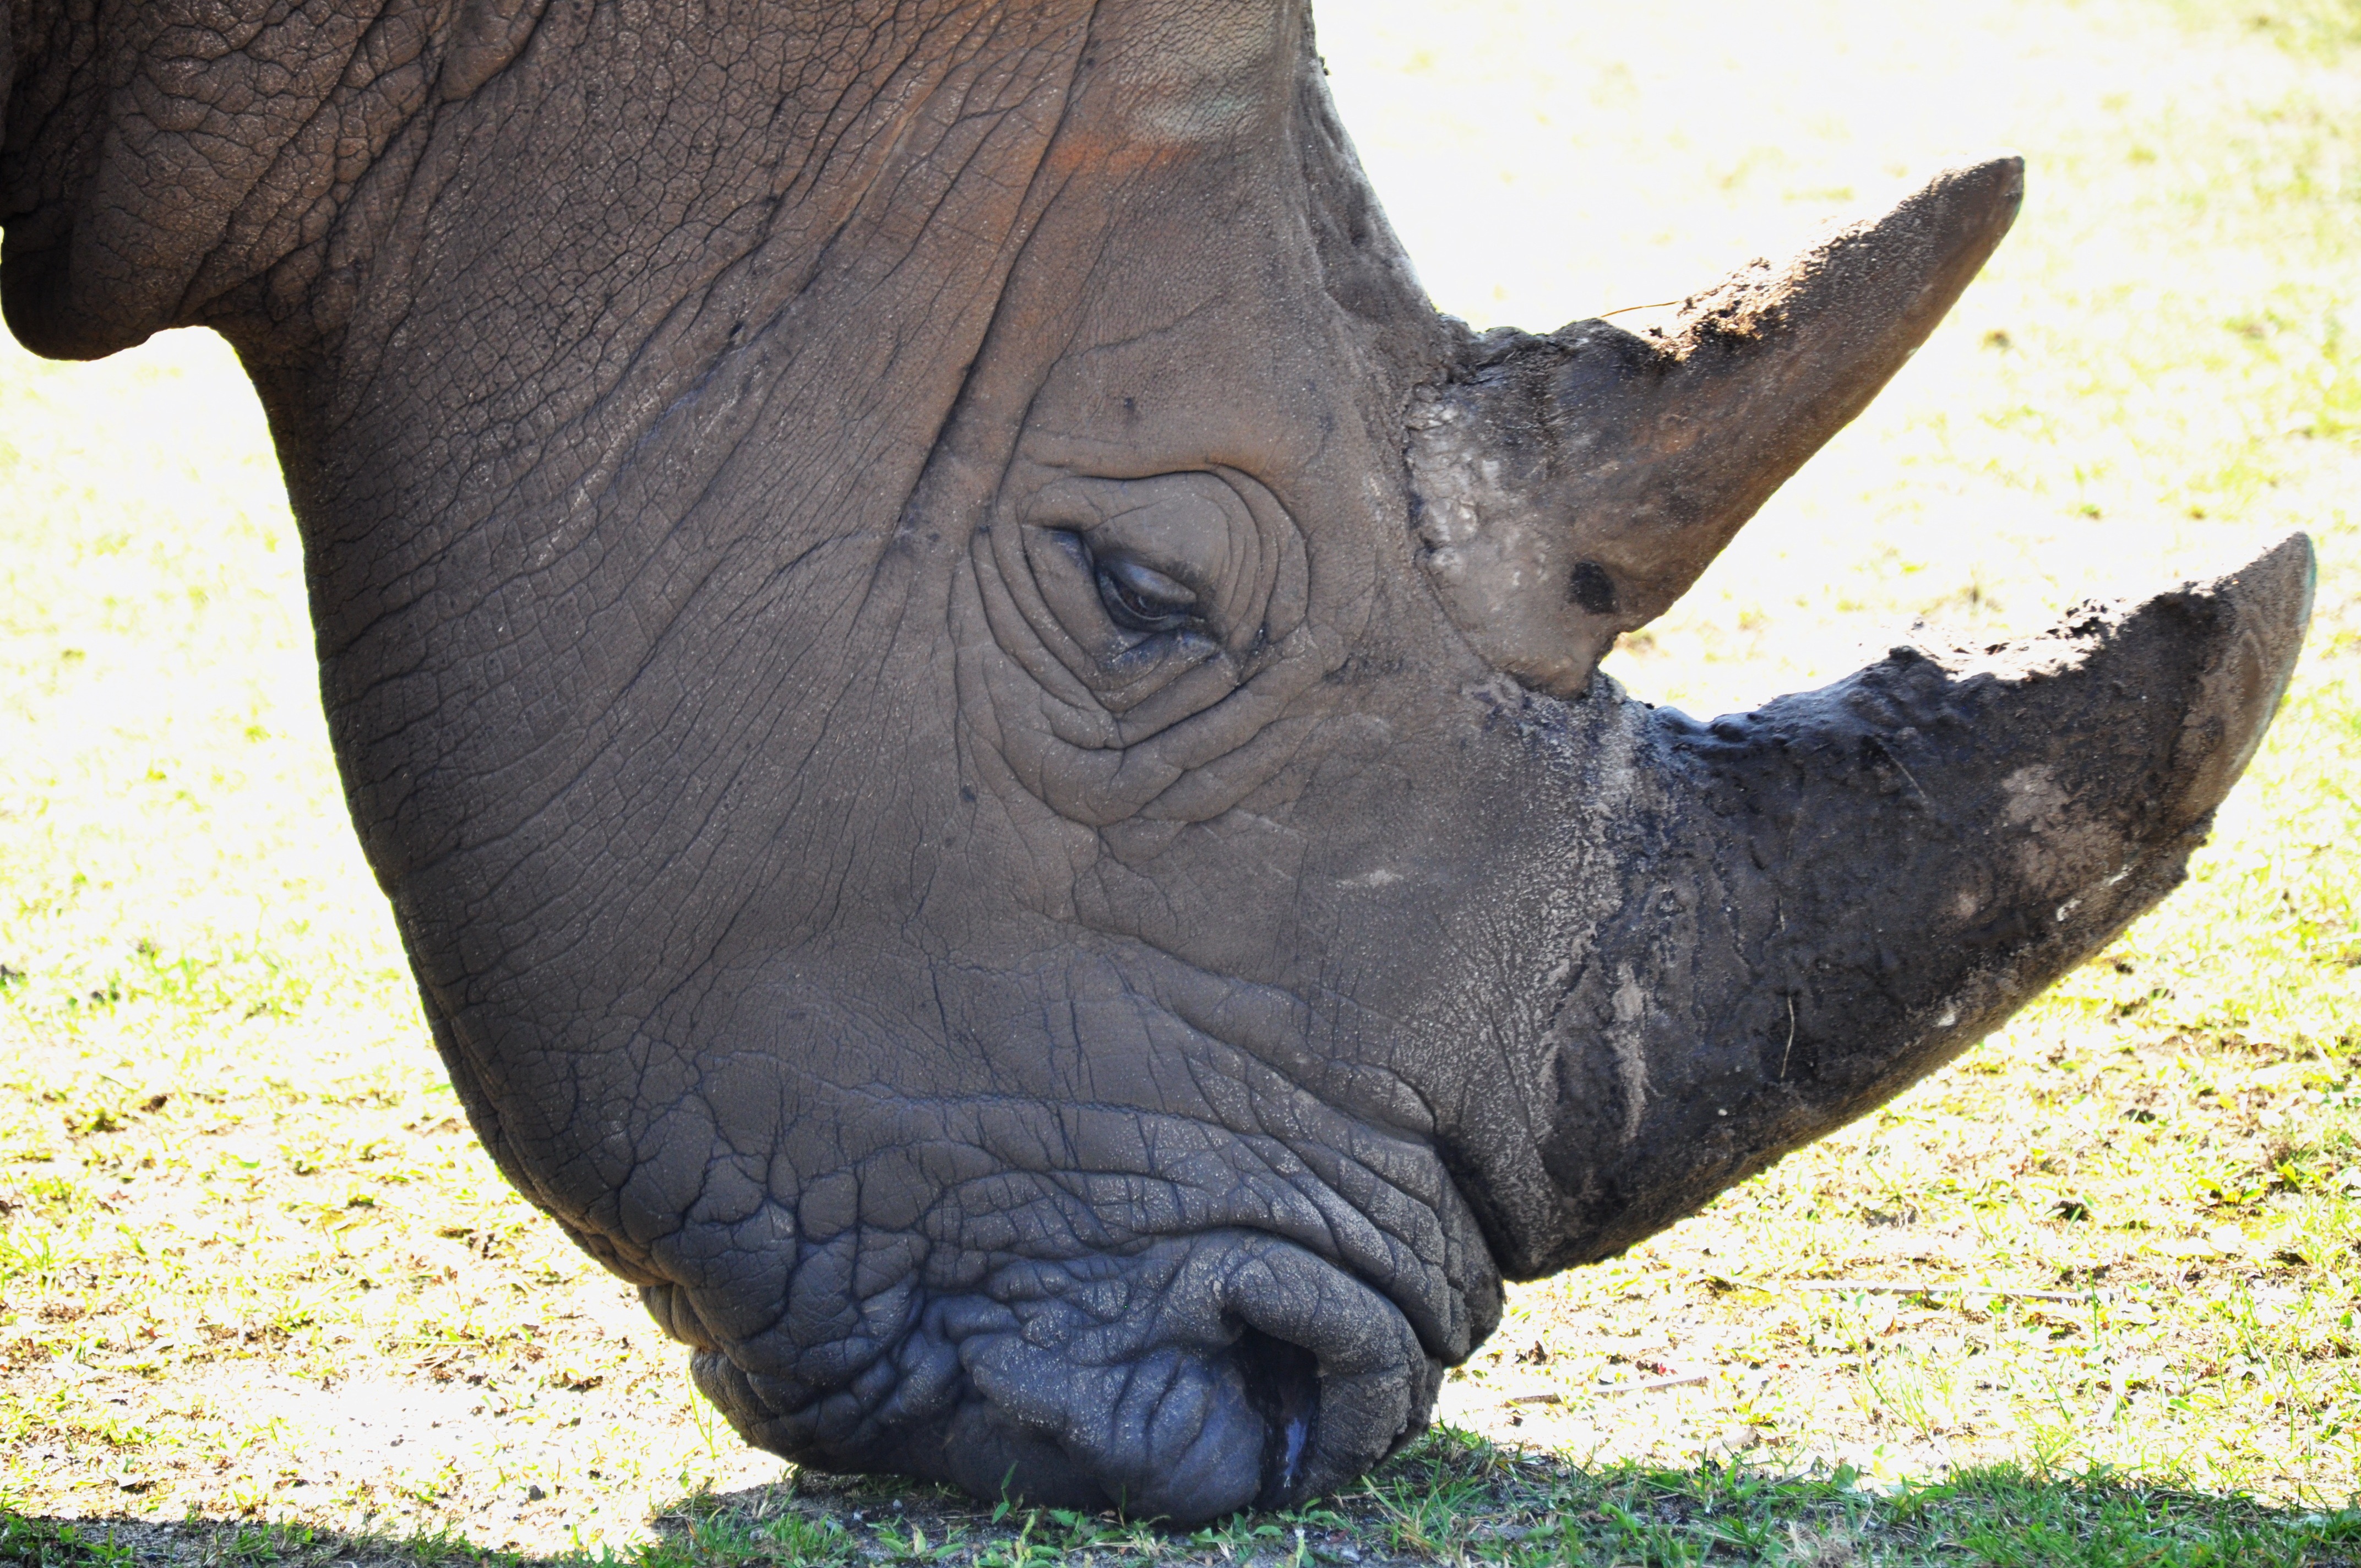
wildlife, zoo, horn, mammal, fauna, elephant, rhino, rhinoceros, animals, indian elephant, elephants and mammoths